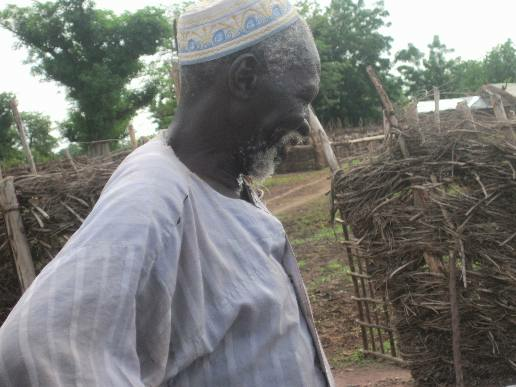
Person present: Yes